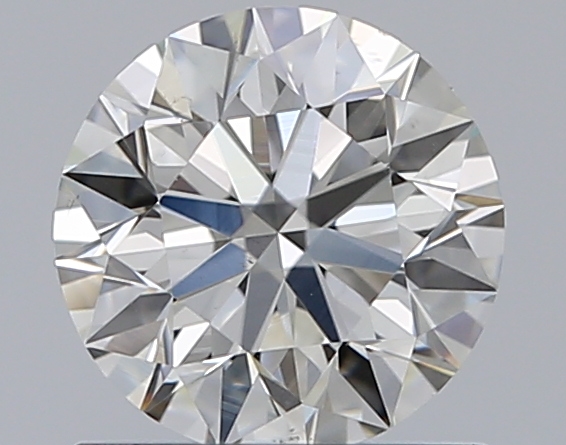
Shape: round
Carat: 1
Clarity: VS2
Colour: H
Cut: EX
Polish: EX
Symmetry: EX
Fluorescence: N
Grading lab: GIA
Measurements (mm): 6.34 x 6.37 x 3.98